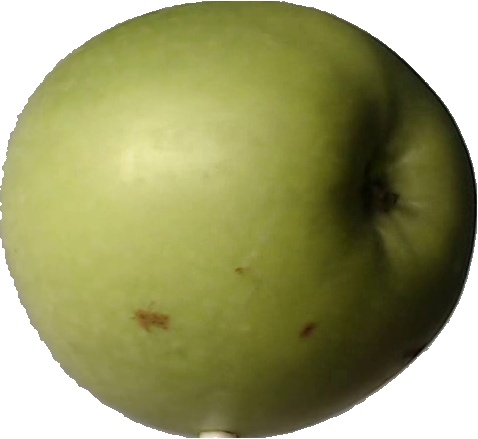
Label: apple_granny_smith_1